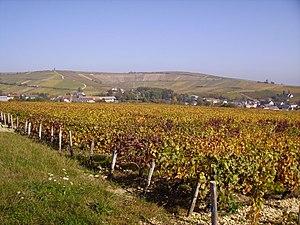
Cirque du village de Bué (visible au loin) près de Sancerre. Photo prise à l'occasion de la 30e édition du Rallye des vignobles en 2007.
Le Rallye des Vignobles est une épreuve sportive et touristique de renom en Bourgogne-Franche-Comté et en Centre-Val de Loire, se pratiquant à pied ou à vélo, et attirant des randonneurs de tout l'Hexagone. Ceux-ci découvrent les panoramas et les vignobles des communes de Cosne-Cours-sur-Loire et Pouilly-sur-Loire dans la Nièvre, et de Sancerre dans le Cher.
Le sancerre est un vin d'appellation d'origine contrôlée produit dans les environs de Sancerre, dans le département du Cher et la région Centre-Val de Loire. Il se présente dans les trois couleurs. Ces vins ont été classés en AOC par le décret du 14 novembre 1936 pour les blancs et par le décret du 23 janvier 1959 pour les rouges et les rosés.